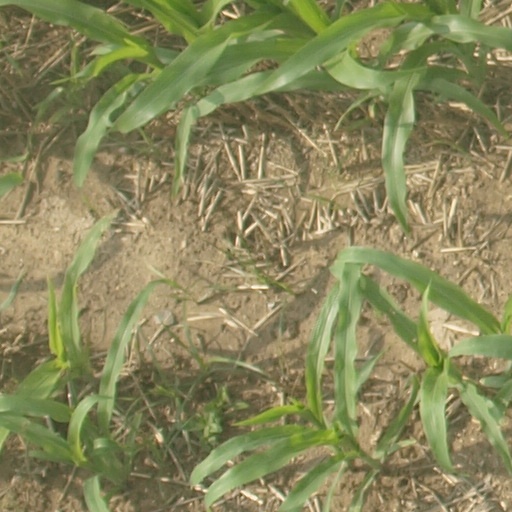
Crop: maize; corn